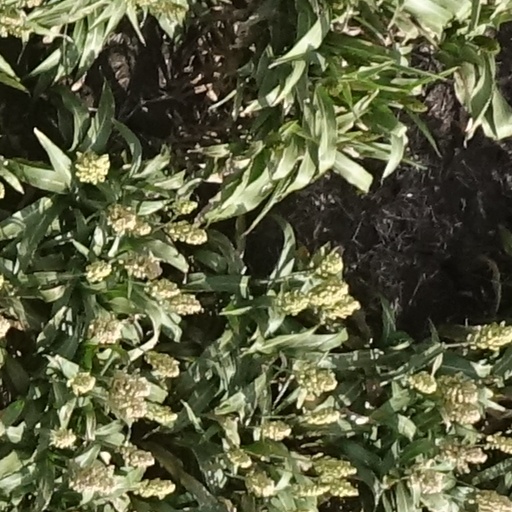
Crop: sorghum